John B. Turchin

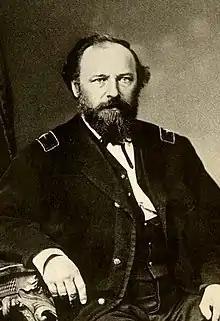
Ivan Vasilyevich Turchaninov in 1867, Abraham Lincoln Presidential Library and Museum

Ivan Vasilyevich Turchaninov; December 24, 1822 – June 18, 1901) better known by his Anglicised name of John Basil Turchin, was a member of the Russian nobility, a military-intelligence Colonel in the Imperial Russian Army, and a personal staff-officer to the future Emperor Alexander II of Russia. He immigrated to the United States in 1856, and after working as a farmer in Long Island and as a railroad official in Chicago, he voluntarily returned to military service in 1861, becoming a Union Army Colonel during the American Civil War.